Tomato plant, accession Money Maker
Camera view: bottom (45 deg); turntable rotation: 120 degrees
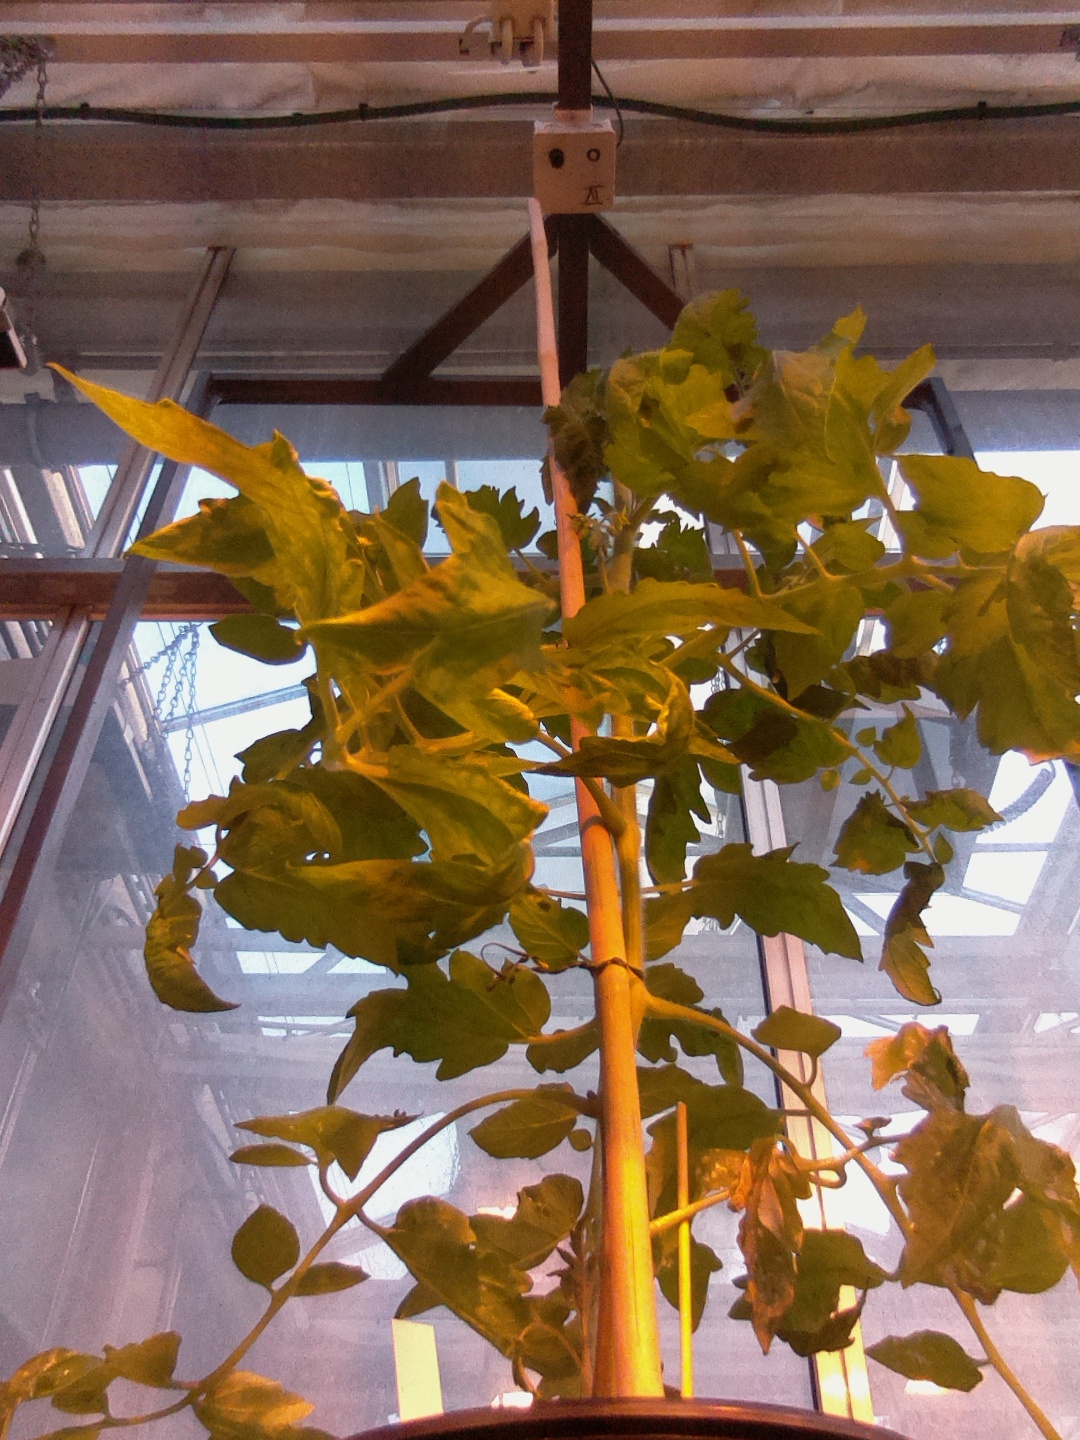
BBCH growth stage 63: 30%-40% of flowers open